Question: Please indicate a possible affordance area of the brush_with_toothbrush that can be used for brushing
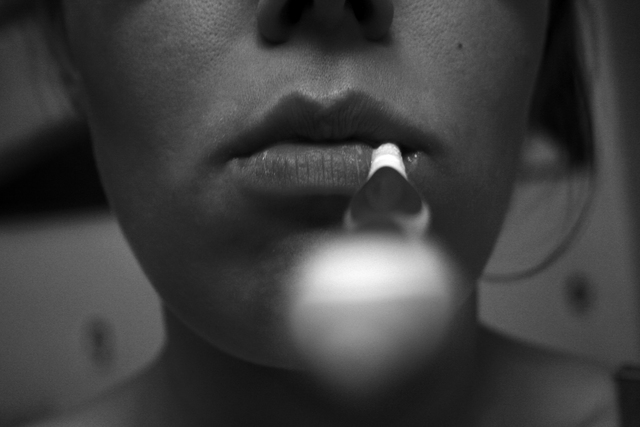
Answer: [345.449, 144.045, 427.267, 230.636]